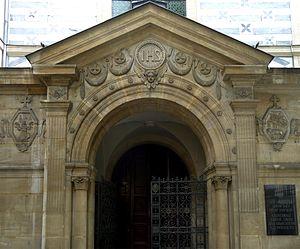
Cathédrale Sainte-Croix de Paris (détail du porche de Baltard) - Paris III
La rue du Perche est une voie du 3ᵉ arrondissement de Paris, et appartient au quartier du Marais.
La cathédrale Sainte-Croix de Paris des Arméniens, ancienne église Saint-Jean-Saint-François, est une cathédrale de culte catholique arménien située 13-15 rue du Perche, dans le 3ᵉ arrondissement de Paris dans le quartier du Marais.